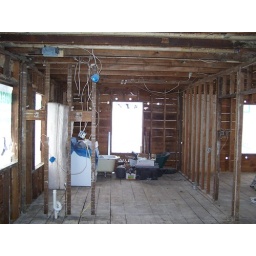
This was the view of the bathroom (note the sink drain still in place), and our bedroom.